List of birds of the Gambia

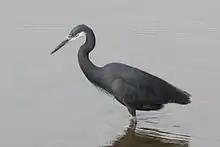
Western reef egret ("Egretta gularis gularis") dark morph.jpg

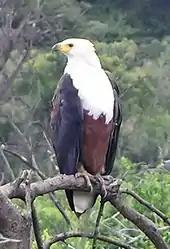
African fish eagles are typically found perched near rivers, creeks or coastal lagoons.

Herons, egrets and bitterns are long-legged birds typically associated with wetlands; herons and egrets are long-necked, while bitterns tend to be shorter-necked and quite secretive. Birds in this family often wade in shallow waters, preying on various aquatic organisms (including fish and frogs) as well as reptiles, amphibians and the occasional small bird. In flight, they hold their neck retracted in a gentle S-curve.